Tamamutu

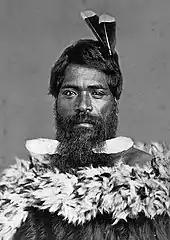
A Māori man from the Hauraki district wearing huia tail feathers in his hair (photo before 1886).

Tamamutu's people made a "kākahu kura" (a cloak made of red feathers) for Te Roro-o-te-rangi of Rotorua, but he gave them nothing in return. When Tamamutu sent a messenger to find out why, Te Roro-o-te-rangi cursed Tamamutu. Therefore Tamamutu and Te Rangi-pātōtō gathered a war party of Ngāti Tūwharetoa and set out.